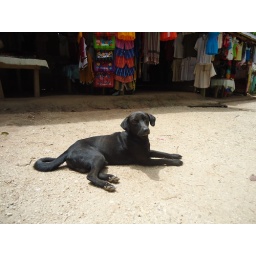
dog in the market